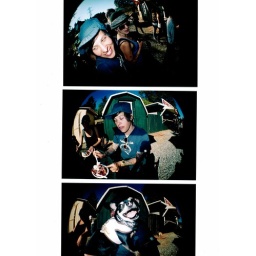
more scary photos. as seen: Joyce Solano, Carly Jansen, Joyce Solano and Sterling Andrew's dog, Bentley. and green barn in background.